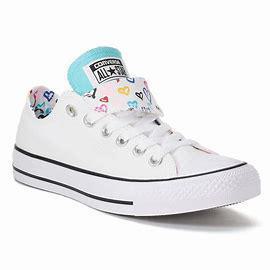
Brand: Converse
Model: Chuck Taylor All